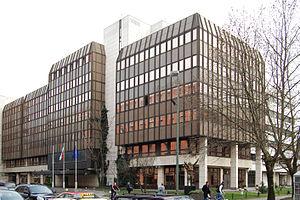
Cette liste comprend les représentations diplomatiques de la Bulgarie, à l'exclusion des consulats honoraires.